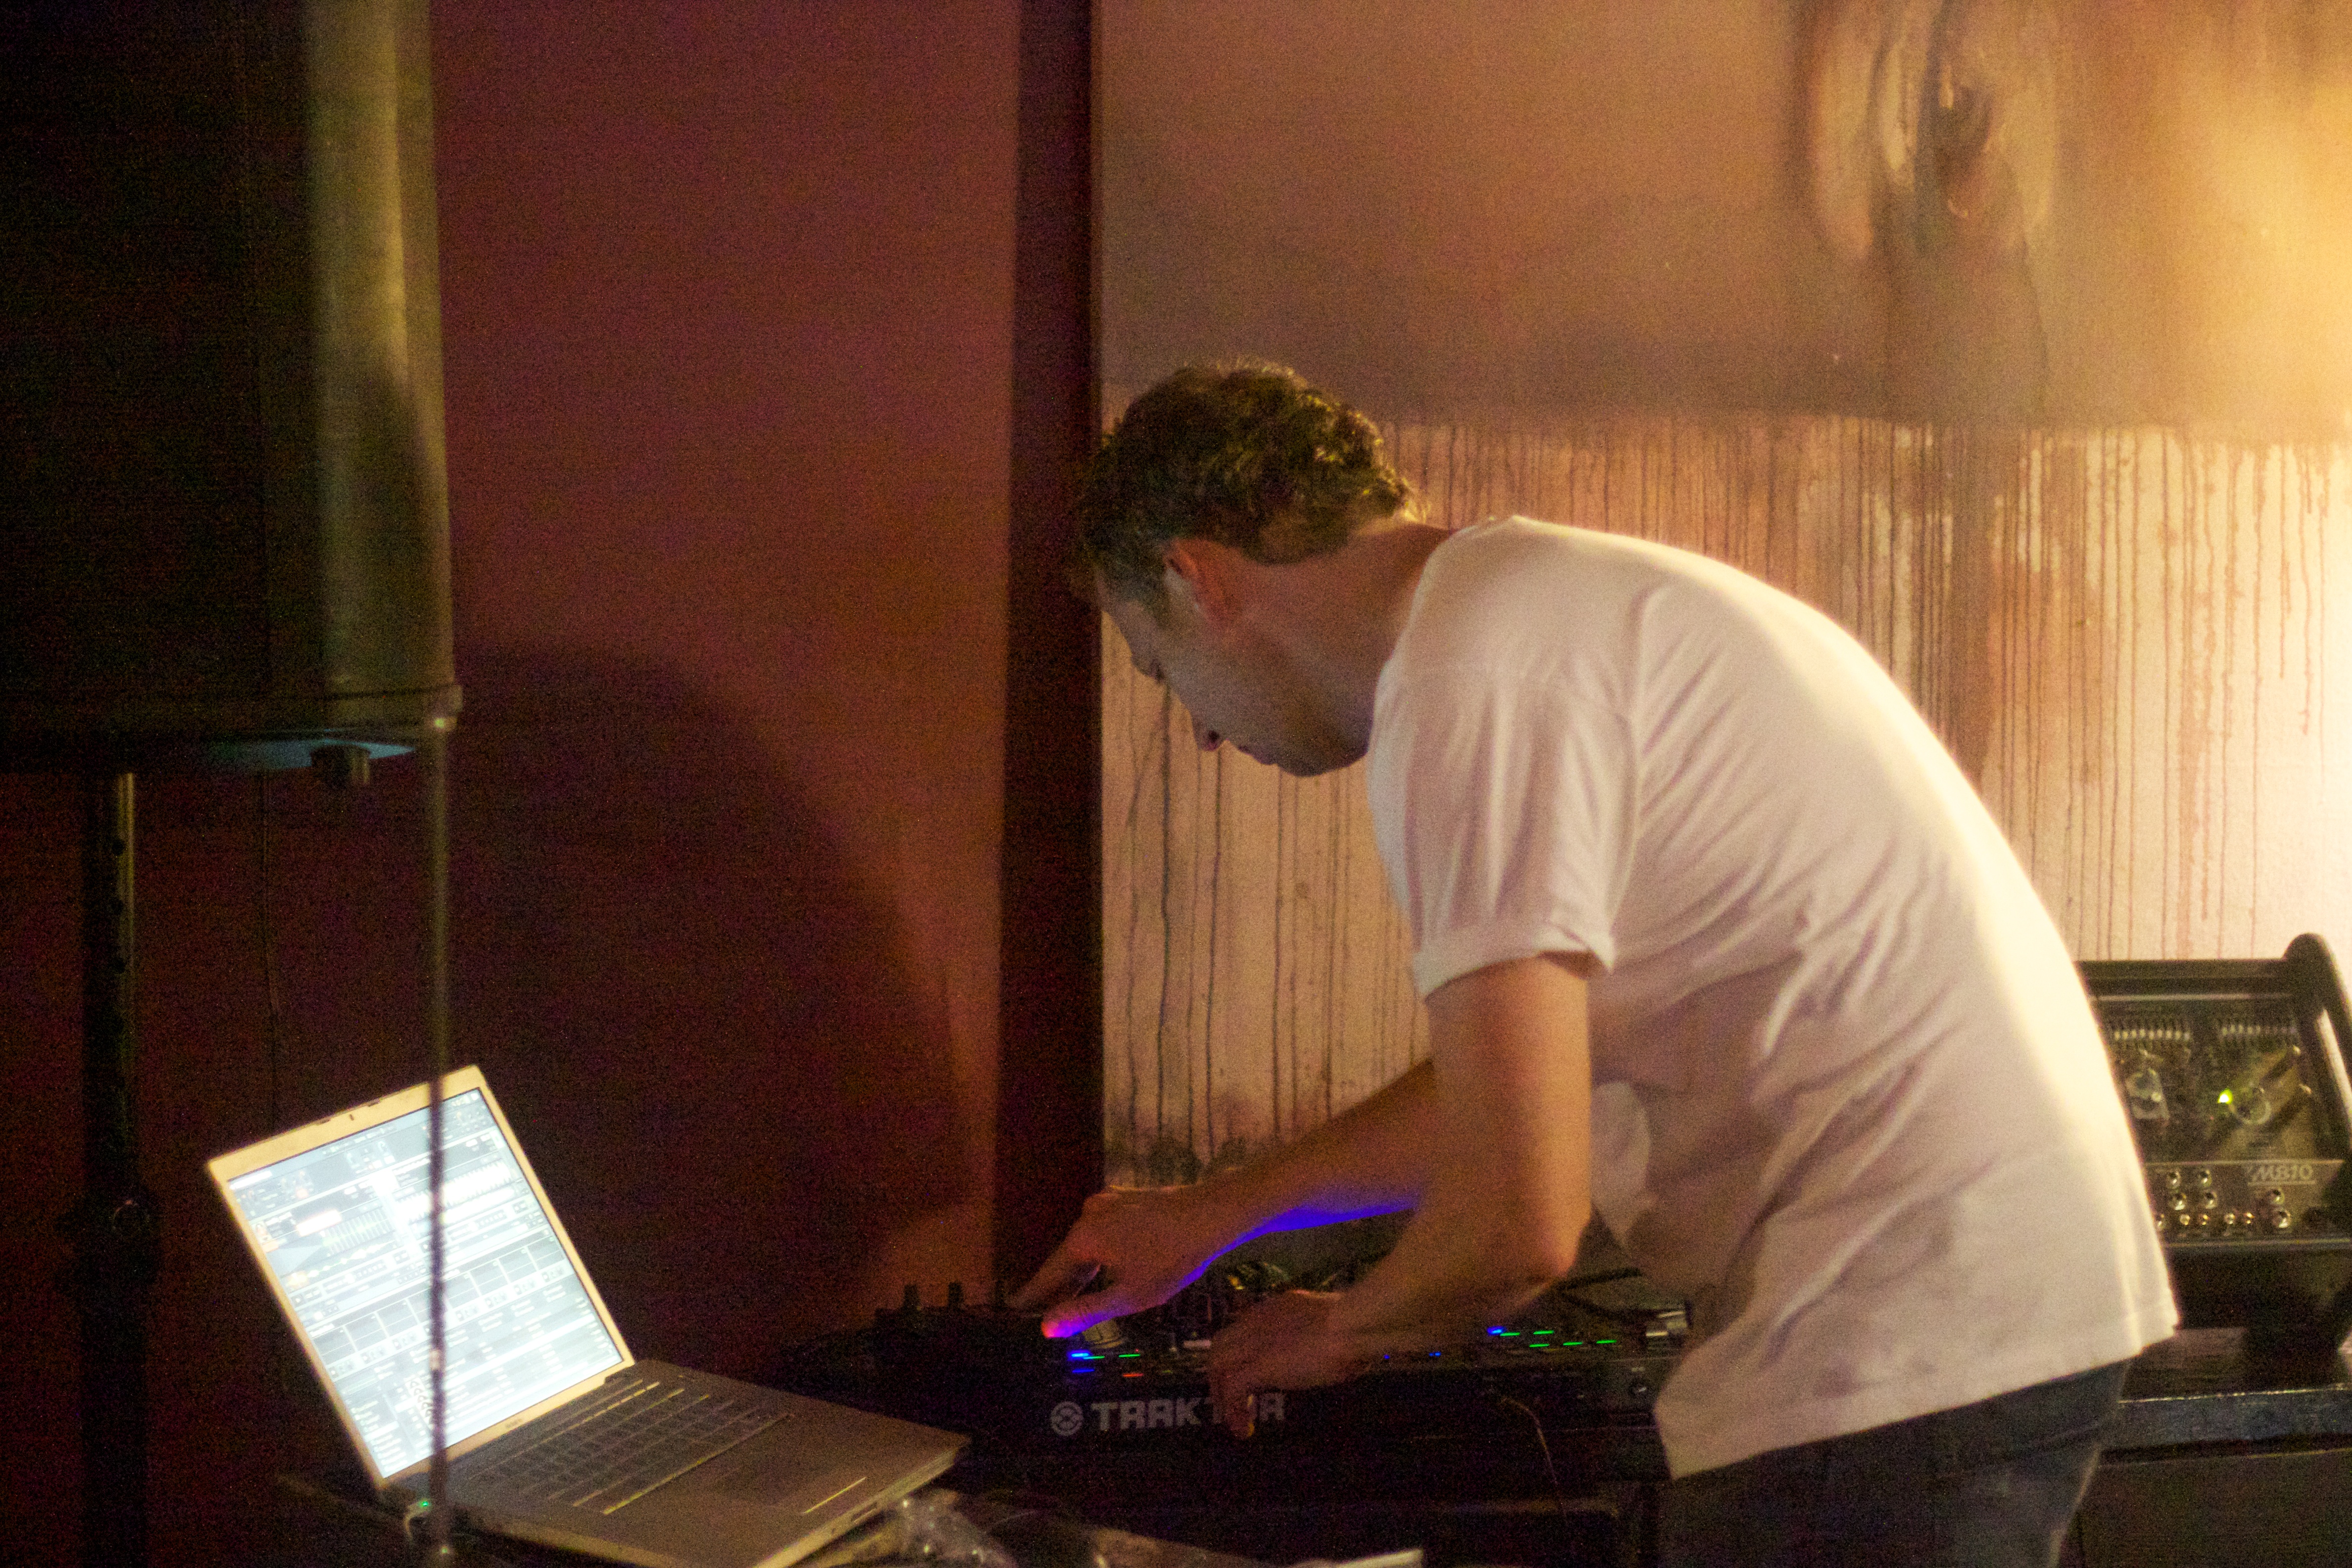
music, fun, recording, audio, performance, sound, jamcamp, electronic device, electronic instrument, disc jockey, session musician